Human rights in Hong Kong

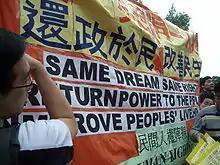
2008 Summer Olympics Torch in Tsim Sha Tsui, Hong Kong. Protest of Civil Human Rights Front.

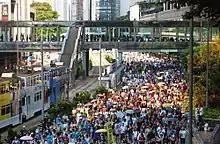
March in support of jailed Hong Kong pro-democracy leaders, 20 August 2017

Human rights protection is enshrined in the Basic Law and its Bill of Rights Ordinance (Cap.383; the BORO). By virtue of the Bill of Rights Ordinance and Basic Law Article 39, the International Covenant on Civil and Political Rights (ICCPR) is put into effect in Hong Kong. Any local legislation that is inconsistent with the Basic Law can be set aside by the courts. This does not apply to national legislation that applies to Hong Kong, such as the National Security Law, even if it is inconsistent with the Bills of Rights Ordinance, ICCPR, or the Basic Law.